Roy Hodgson

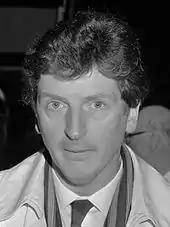
Hodgson in 1987

In 1985, he took over at Malmö, which he led to five consecutive league championships, two Swedish championships (at the time the Swedish championship was decided through play-offs) and two Swedish Cups. His team took part regularly in European competitions: the Intertoto Cup, the European Cup and the UEFA Cup. In the 1986–87 European Cup Winners' Cup, they beat Apollon Limassol in the first round and Tirana in the second round, losing to Ajax in the quarter finals. In the 1987–88 European Cup, Malmö were eliminated in the first round by Anderlecht. In the 1988–89 UEFA Cup, Malmö beat Torpedo Moscow in the first round after extra time and lost to the club Hodgson would manage seven years later, Inter Milan, in the second round. Narrowly losing 1–0 at home, they secured a 1–1 draw at the San Siro. Hodgson's greatest continental achievement at Malmö came the following year in the 1989–90 European Cup, knocking Inter out in the first round, winning 1–0 at home and drawing 1–1 at the San Siro. In the second round, Malmö lost to Mechelen. Due to his successful time at Malmö, Hodgson is still highly appreciated by the club's fans who have unofficially named a section of the Stadion "Roy's Hörna" (Roy's Corner).